Spanish parliamentarism

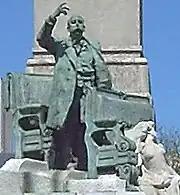
Emilio Castelar is represented addressing the Cortes from his seat, in the monument of the Paseo de la Castellana in Madrid (sculptor Mariano Benlliure).

The Cortes of 1840 institutionally redirected the liberal revolution, elaborating among others the Law of Town Halls, which was approved and sanctioned by the Crown. When it was about to be put into effect, Espartero's pronouncement took place, which led to the banishment of the queen governor and made him the new regent.